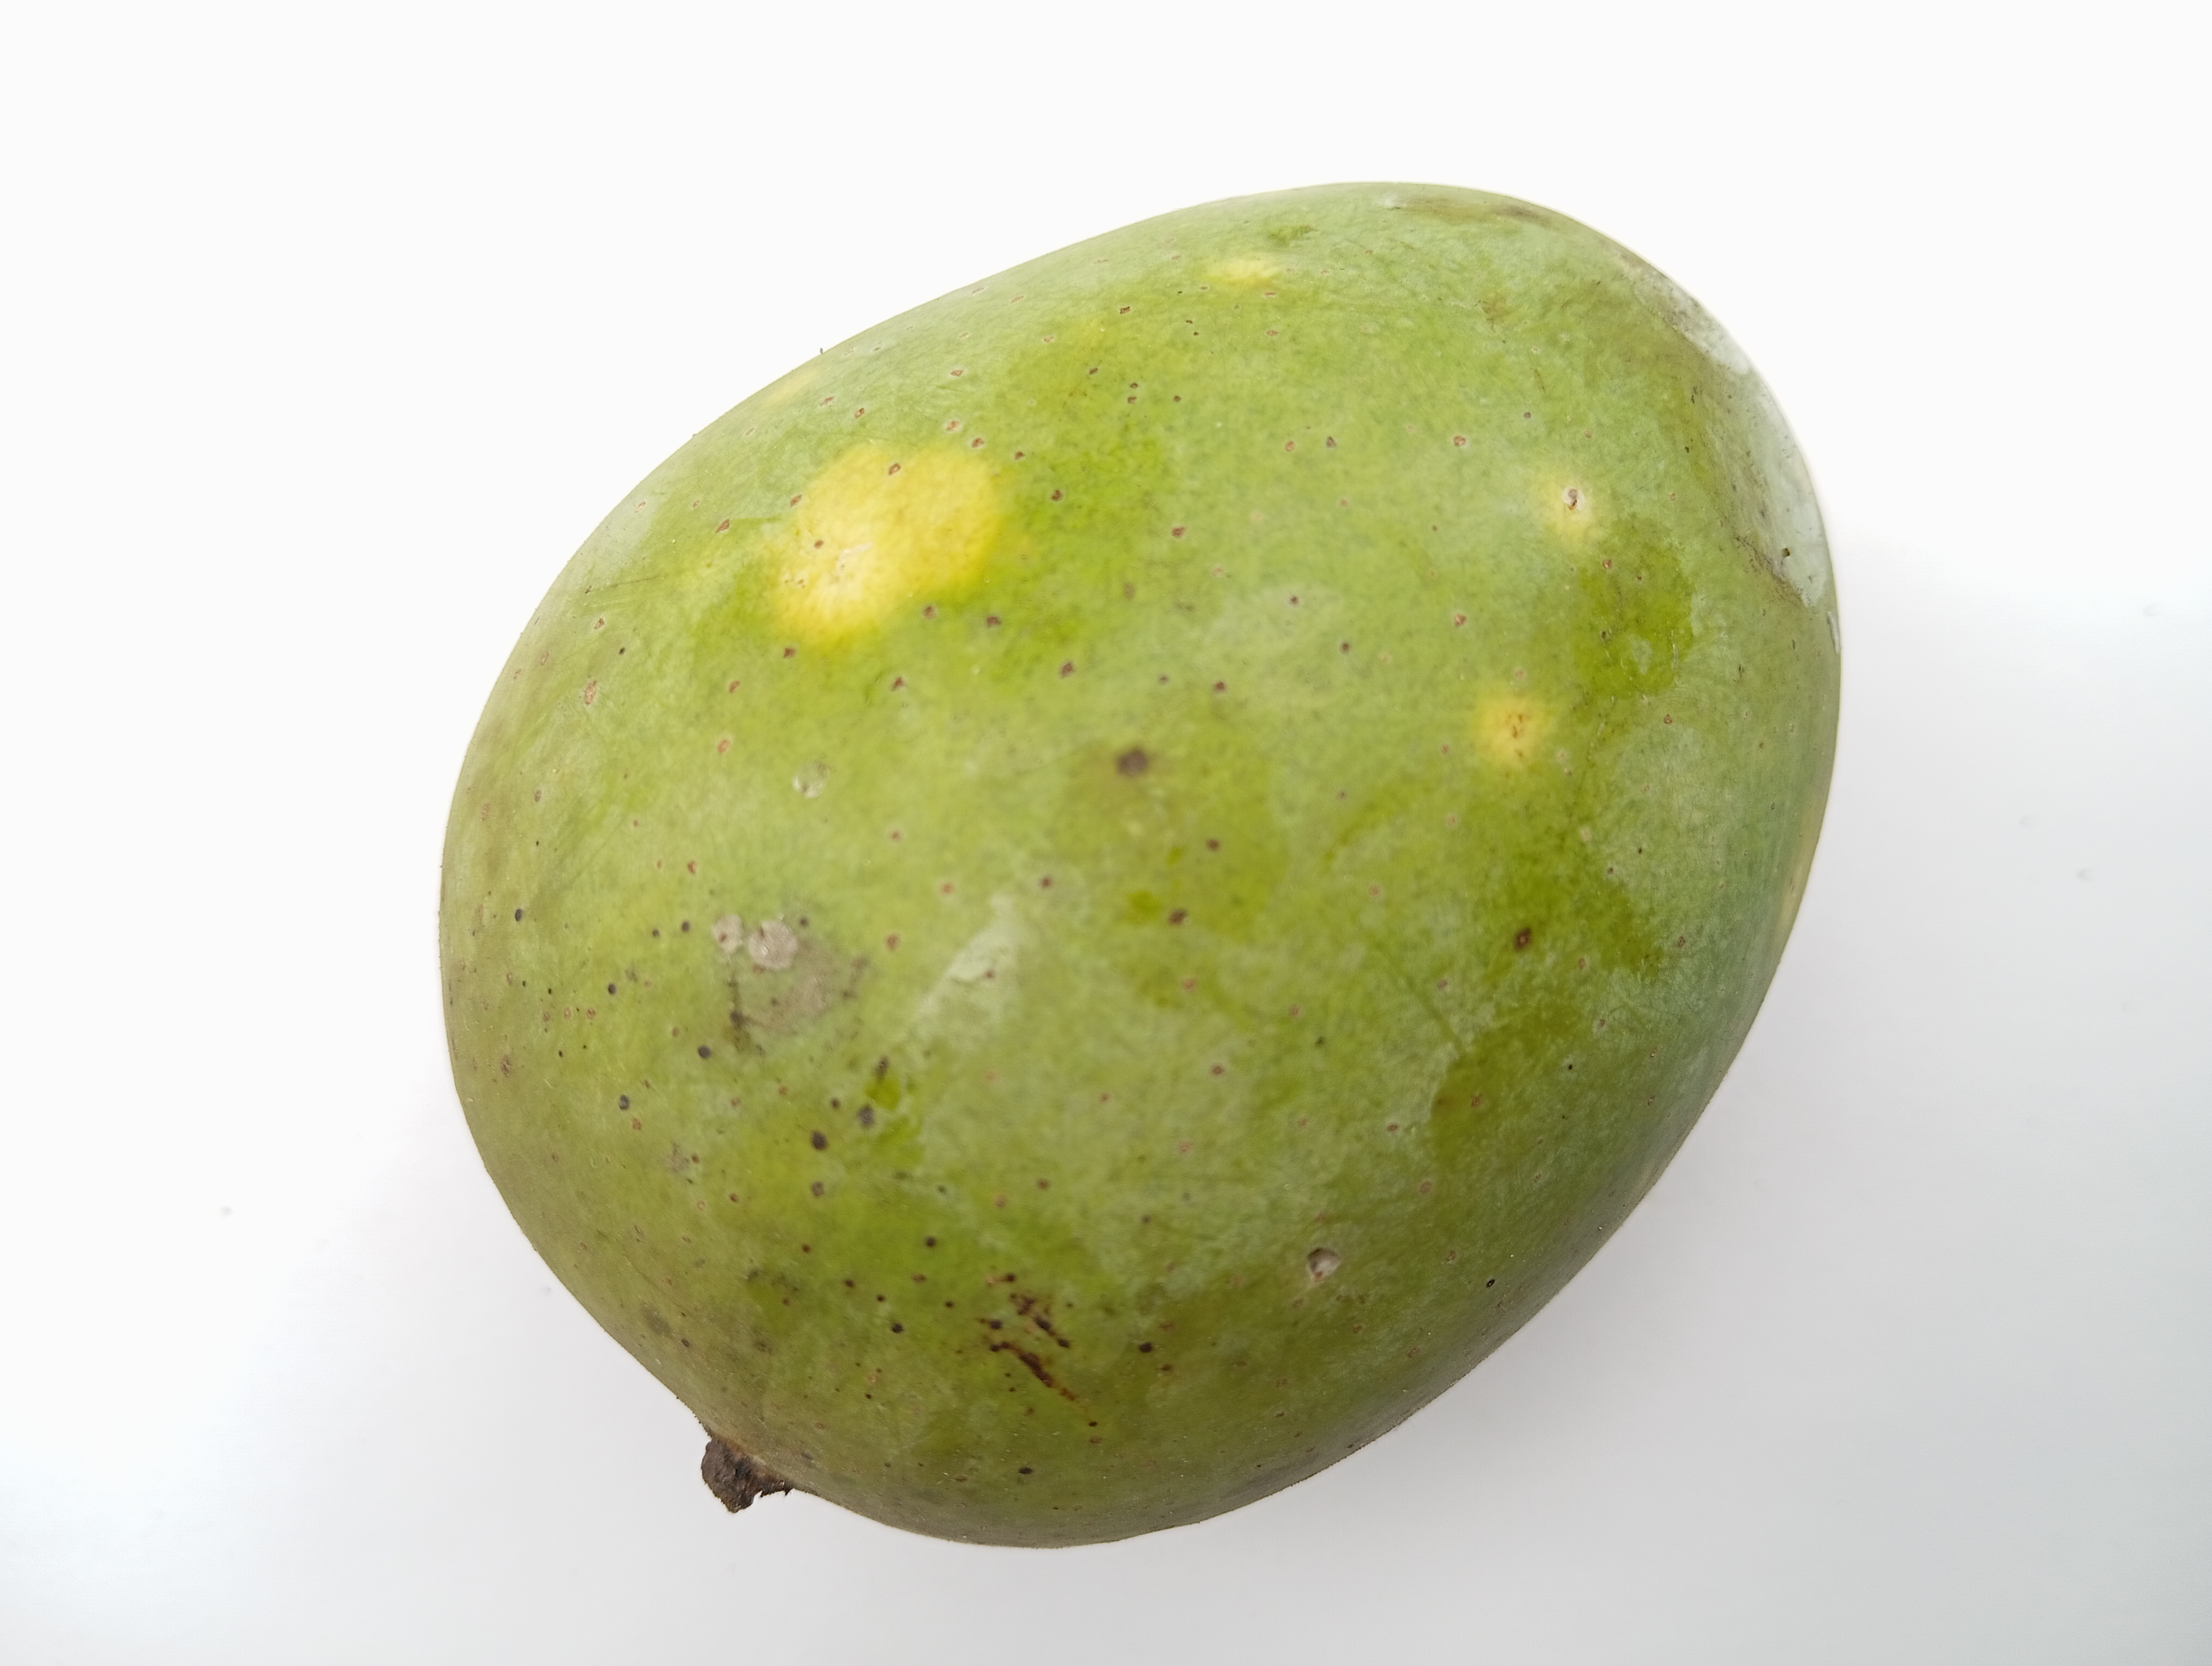
Mango variety: Langra